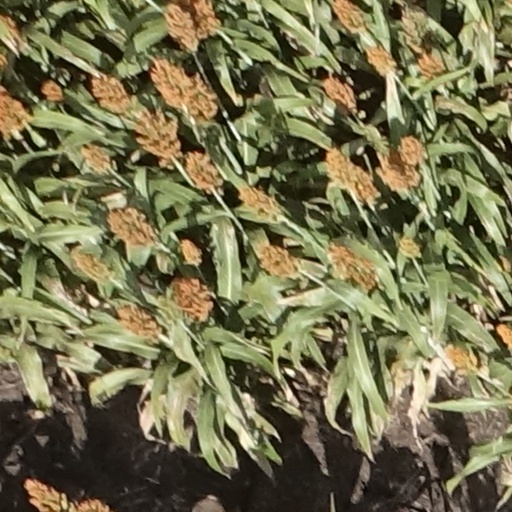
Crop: sorghum